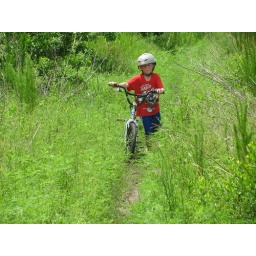
Evan walking the bike in the celery fields